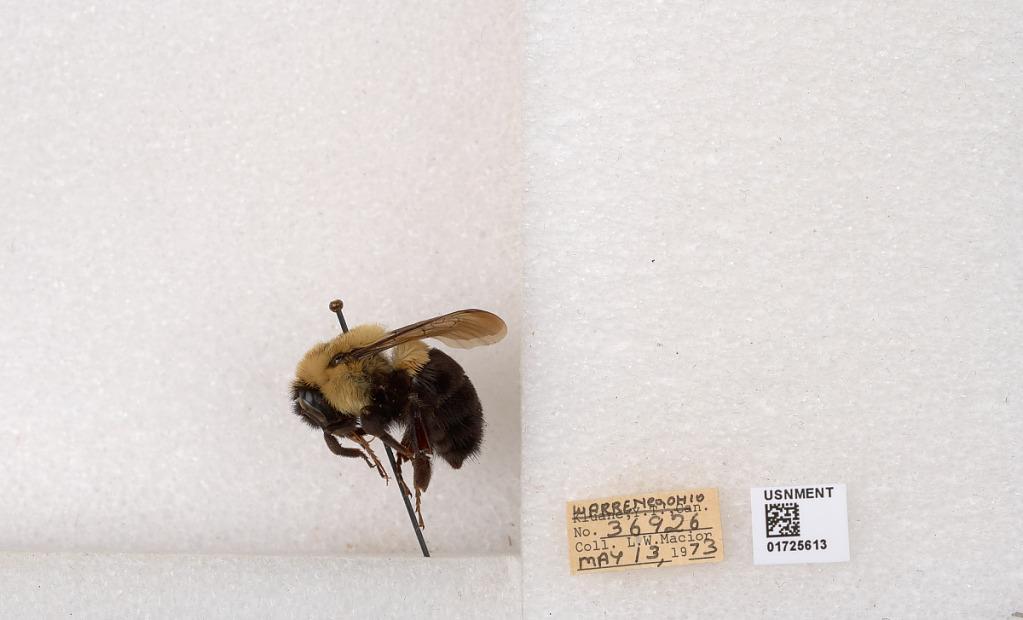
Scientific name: Bombus impatiens Cresson
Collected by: L. Macior
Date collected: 1973-5-13
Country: United States
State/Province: Ohio
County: Warren
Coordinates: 39.4276, -84.1668